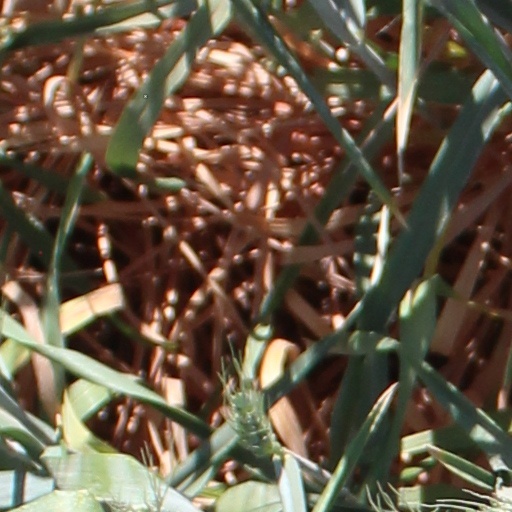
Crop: wheat